Cladoselache

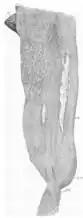
Specimen showing supposed kidneys under the caudal peduncle

Like many other early chondrichthyans, "Cladoselache" had “cladodont” teeth, with a large and sharp central cusp surrounded by one or two pairs of smaller cusps. The median (central) cusp has a flat labial face (the side facing the cheek), in contrast to other “cladodonts” which had a convex labial face. The root of the tooth is broad and has a deeply arched concavity on its underside (known as a basiolabial depression), which is flanked by triangular projections. Teeth at the front of the mouth were generally taller, with a long median cusp and two pairs of small and pointed lateral cusps, with the outer pair larger than the inner pair. Further back, the median cusp becomes shorter and the inner pair of lateral cusps shrink into oblivion, leaving only the outer pair. The teeth are thickly layered with typical dentine, but lack enamel (the hypercrystalline outer layering of osteichthyan teeth) or enameloid (an enamel-like form of dentine in shark teeth).